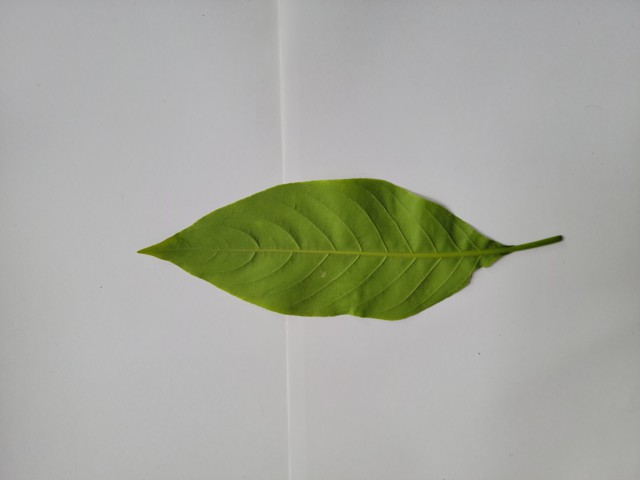
Plant: basok